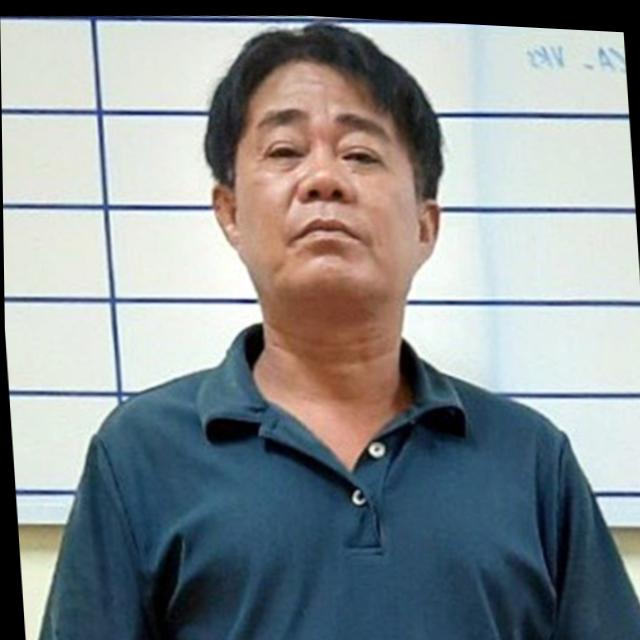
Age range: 45-64